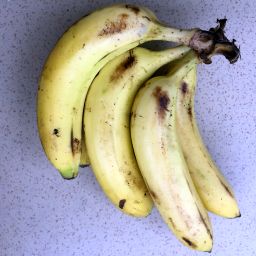
Fruit: Banana
Quality: Good